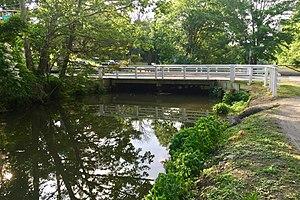
Titusville est une commune située dans le comté de Mercer, dans le New Jersey, aux États-Unis. La région comprend un bureau de poste avec son propre code postal, un petit village de maisons et un grand parc dédié à la traversée de la rivière Delaware par George Washington en 1776. Titusville a été ajoutée au registre national des lieux historiques en 1983.